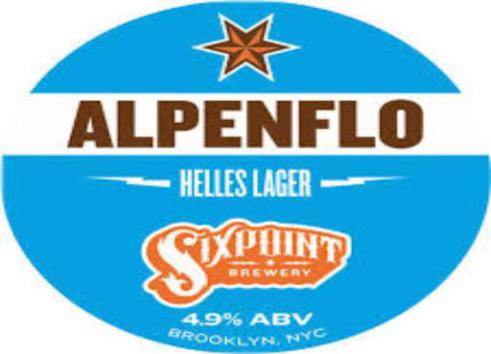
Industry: Food